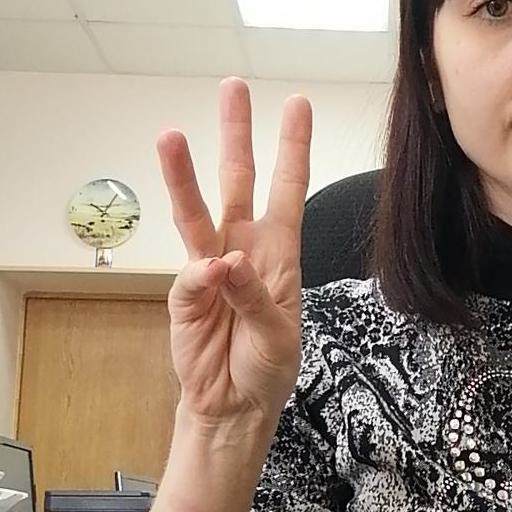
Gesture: three